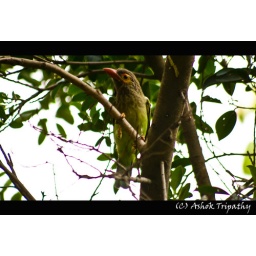
A Brown Headed Barbet sitting on the tree near my house. My colony is becoming a bird sanctuary.